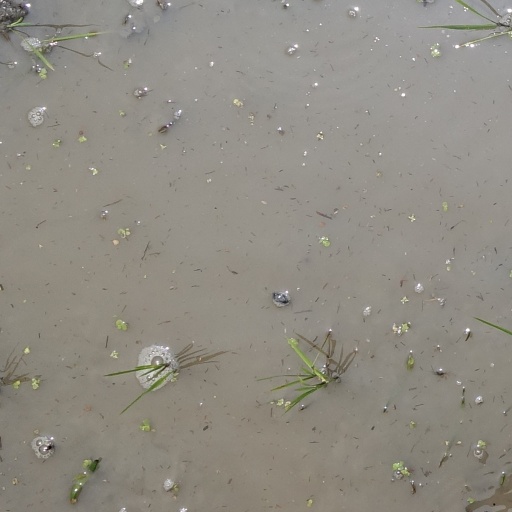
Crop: rice